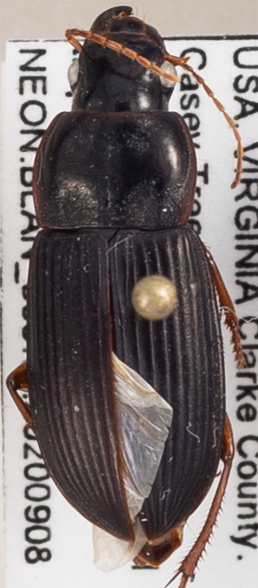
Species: Harpalus pensylvanicus
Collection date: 2020-09-08
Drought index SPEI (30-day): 0.786
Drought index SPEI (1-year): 0.23
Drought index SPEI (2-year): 1.594